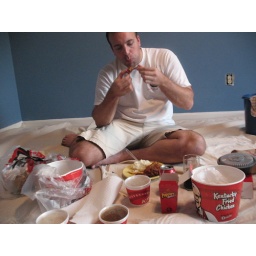
Ryan with our chicken dinner from KFC on the floor in the master bedroom